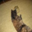
Label: cat